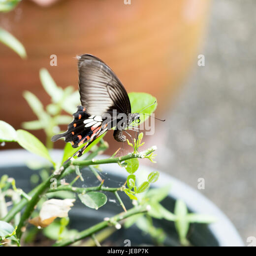
butterfly laying eggs on an orange tree